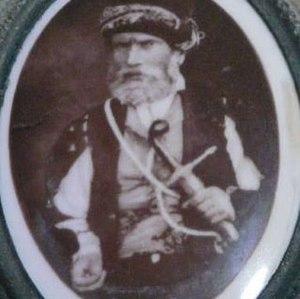
Photographie médaillon de Giuseppe Ferlini (23 avril 1797 – 30 décembre 1870), médecin de combat italien devenu explorateur et chasseur de trésor.
Giuseppe Ferlini est un médecin de combat italien devenu explorateur et chasseur de trésor. Il est connu pour avoir détruit et vandalisé plusieurs pyramides de Méroé, dans l'actuel Soudan.